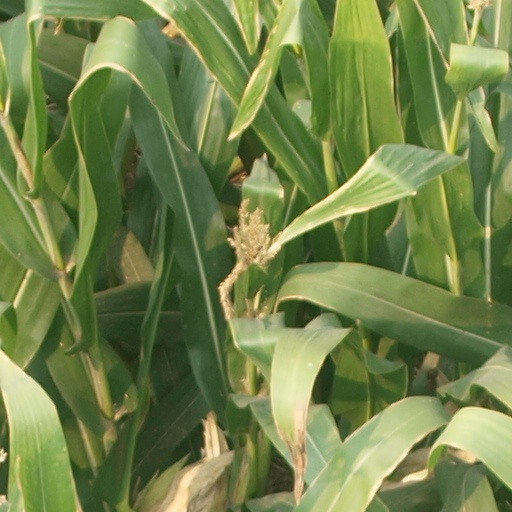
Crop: maize; corn